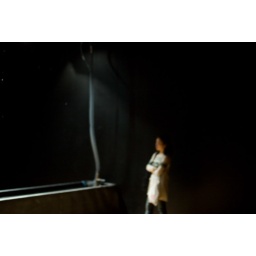
&amp;quot;Your strange certainty still kept: A curtain of water droplets, illuminated by strobe lights, appears frozen in midair.&amp;quot;